Catalanic Community

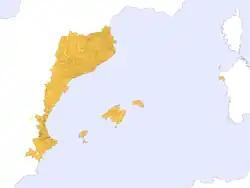
Un mapa dels Països Catalans on sols apareixien els municipis catalanoparlants va ser una de les causes que expliquen l'aparició de la carta-manifest.

The term Catalanic Community, and the demonym "Catalanic", were proposed by Miquel Adlert and other Valencianists as alternative concepts to the "Països Catalans" (Catalan Countries) and the Catalan nation, as a sole nation, with the intention to define a name that is accepted by all the territories of the Catalan-speaking community. Thus it was expressed his need in a manifest at Serra d'Or. June 1961, no. 6, signed, among others, by Alfons Verdeguer, Xavier Casp, Miquel Adlert, Jaume Bru i Vidal, Alfons Cucó, Rafael Villar and Beatriu Civera: